M113 armored personnel carrier

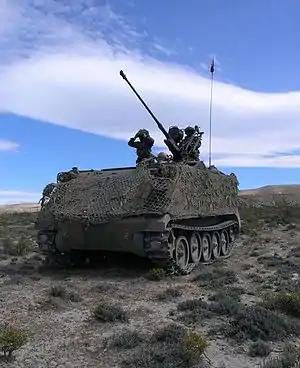
Argentine Army M113 with 20 mm gun, 2015

A huge number of vehicles based on the running gear of the M113 have been created, ranging from APCs to tactical ballistic missile launchers. The M113 has become one of the most prolific armored vehicles of the second half of the 20th century, and continues to serve with armies around the world into the 21st century.